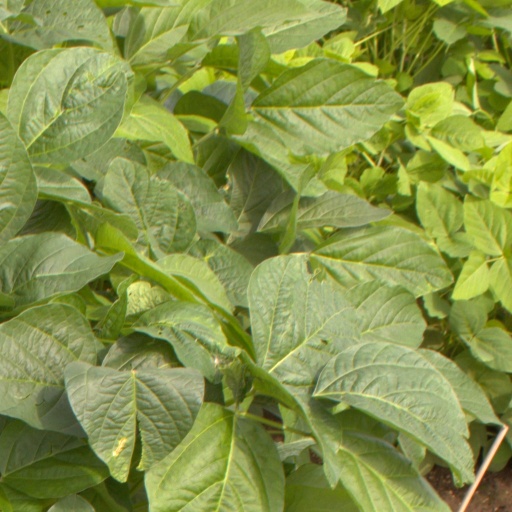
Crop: soybean